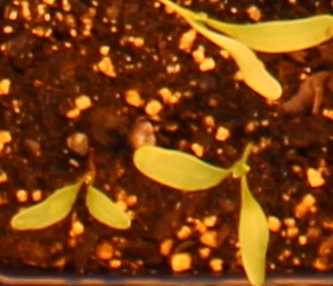
Label: Sugar beet